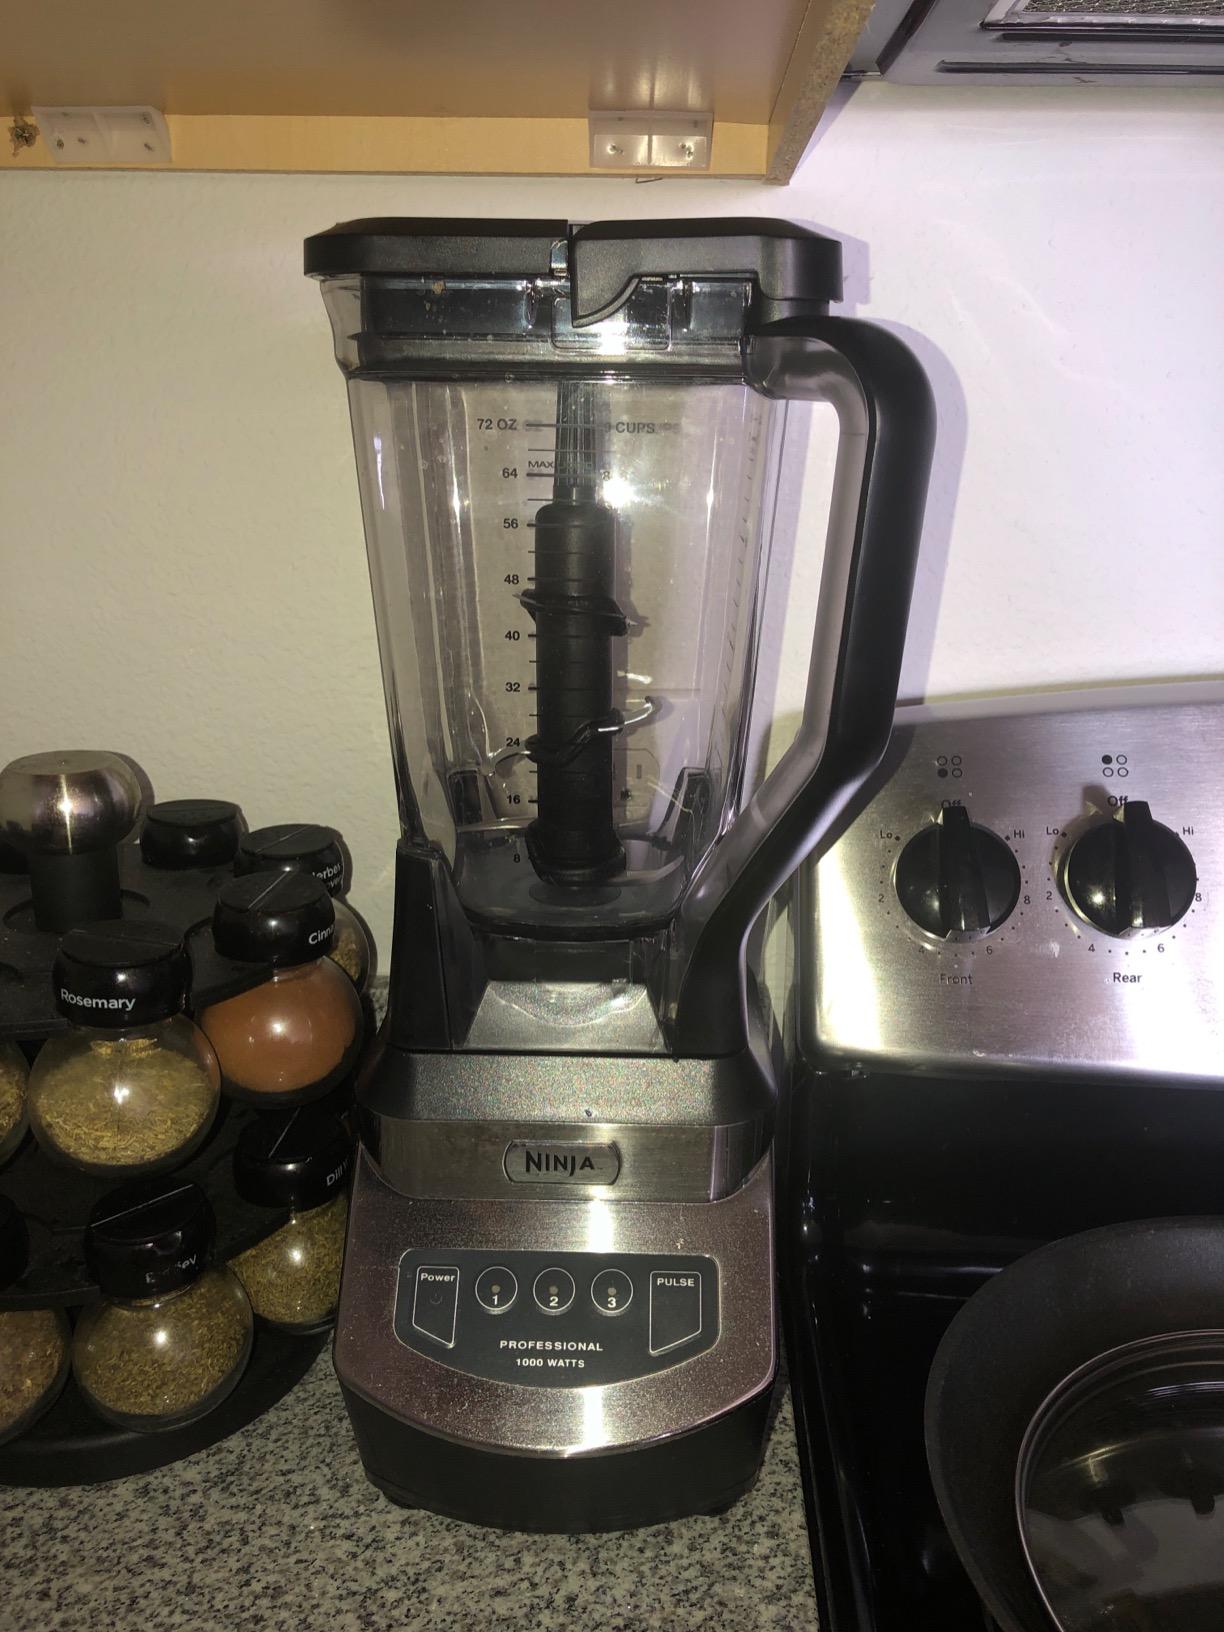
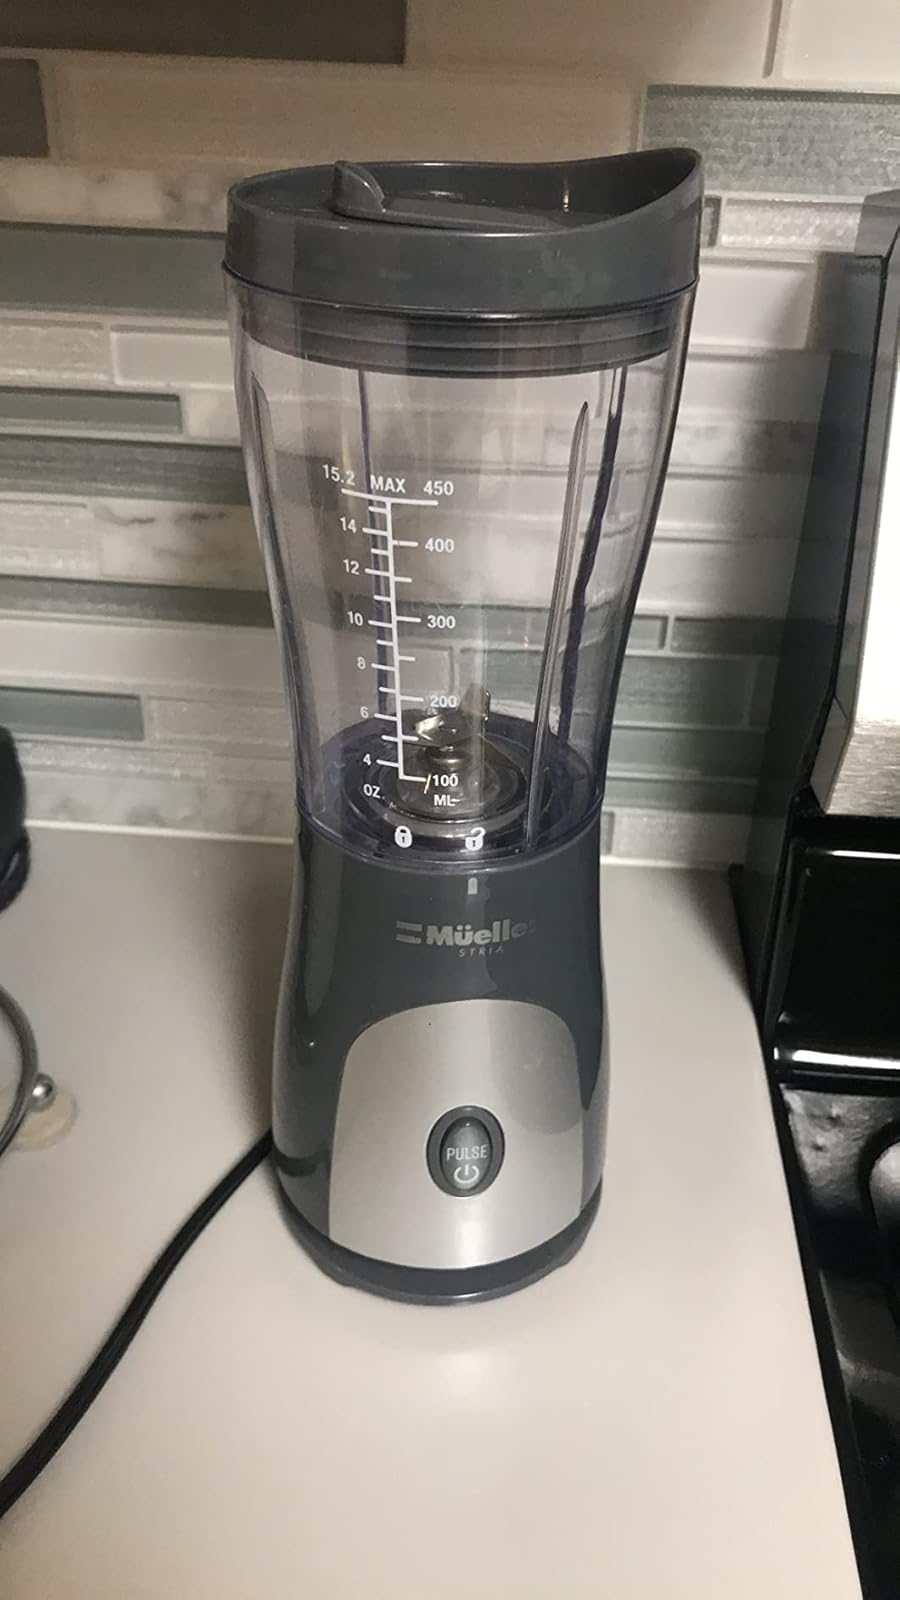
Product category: items_blender
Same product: no